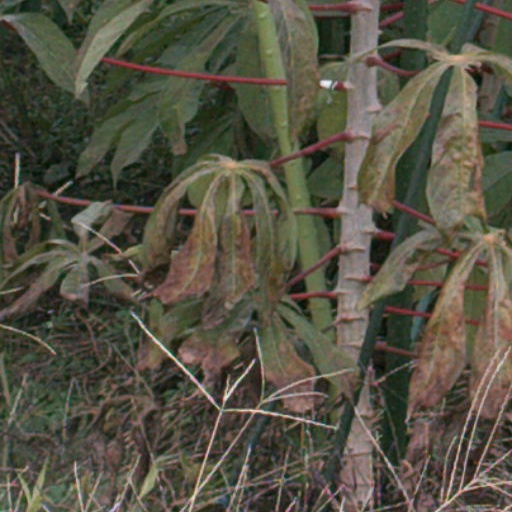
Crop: cassava